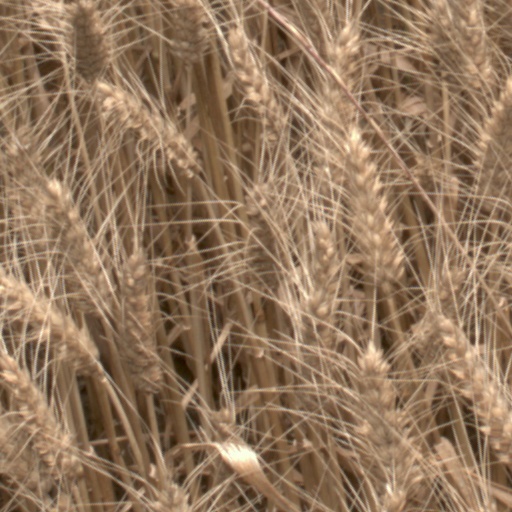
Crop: wheat